Chaalis Chauraasi

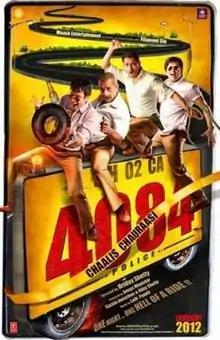
Theatrical release poster

Chaalis Chauraasi, is a Bollywood crime comedy film directed by Hriday Shetty and starring Naseeruddin Shah, Atul Kulkarni, Kay Kay Menon and Ravi Kishan. Most of the film was shot in Mumbai. It was released on 13 January 2012.